Culture of Kyrgyzstan

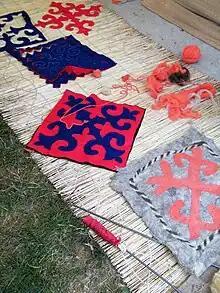
Kyrgyz shyrdak felt rugs

Traditionally manufactured felt carpets are one of the foremost arts of the Kyrgyz people and an integral part of their cultural heritage. Originally made by nomadic farming tribes to be used as building material for, and decoration of, their movable dwellings, the yurt, Kyrgyz women still produce a wide range of textiles, mostly from the wool of local sheep. Ancient patterns are nowadays adapted to the tourist and export market, but it is still a living tradition, in that most houses contain hand-made carpets or felt rugs, most widely known are the shyrdak and the ala kiyiz manufacturing style, also giving the carpets their name. Felt shyrdak cushions are usually made in shadow-pairs, these are seen on every chair, padding the seat. In present days the felt carpets are made by hand in two provinces of Kyrgyzstan: Naryn and Issyk-kul.